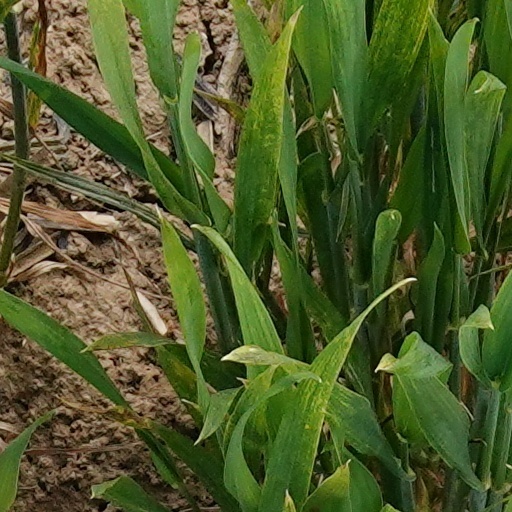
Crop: wheat